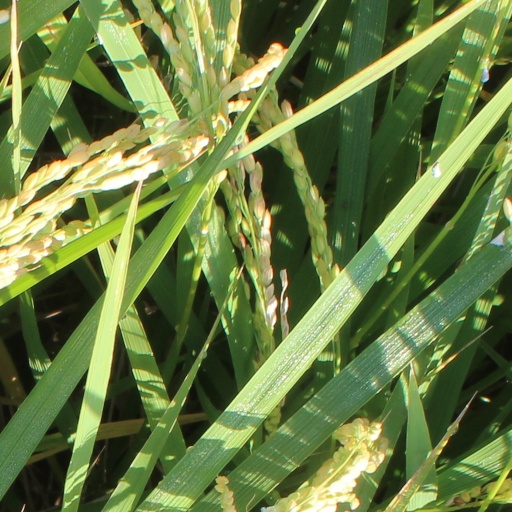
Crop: rice